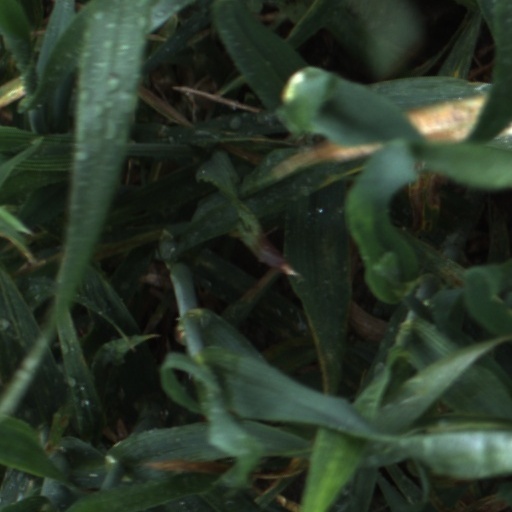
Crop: wheat